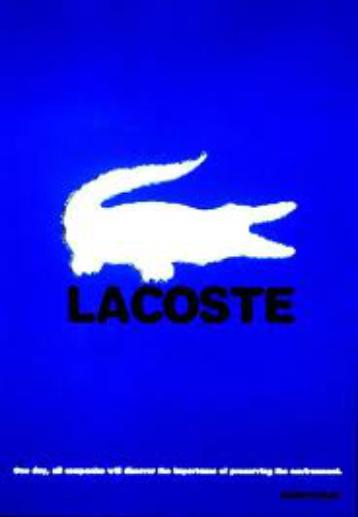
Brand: lacoste
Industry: Clothes